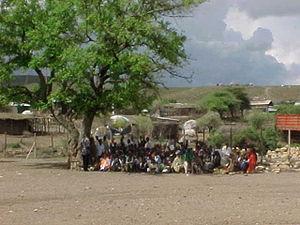
Fiq est une ville d'Éthiopie située dans la zone Fiq de la région Somali. Elle se trouve à 8° 08′ N, 42° 18′ E et à 1 229 mètres d'altitude.